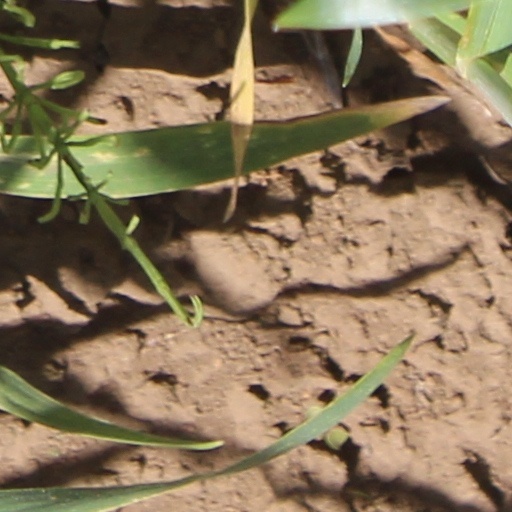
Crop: wheat